Typhoon Tingting

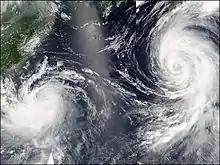
Typhoons Mindulle and Tingting on June 30

On July 1, the JTWC downgraded Tingting to a tropical storm. At 1200 UTC the following day, the JMA downgraded the storm to a severe tropical storm as winds decreased below. Convection associated with the storm began to diminish as Tingting began to undergo an extratropical transition. Although the storm maintained its intensity as a severe tropical storm, it was moving into increasingly unfavorable conditions and weakening was anticipated. As Tingting tracked towards the northeast into the mid-latitude westerlies, it completed its extratropical transition on July 4. After becoming an extratropical cyclone, Tingting accelerated towards the north before abruptly stalling near the Kamchatka Peninsula. On July 6, the extratropical remnants of Tingting were absorbed by a developing area of low pressure located to the south of the former typhoon. However, the JMA continued to monitor Tingting as a separate system as it executed a counter-clockwise loop though July 10 before heading towards the International Date Line. The storm was last reported on July 13 to the west Aleutian Islands.